Sean Waltman

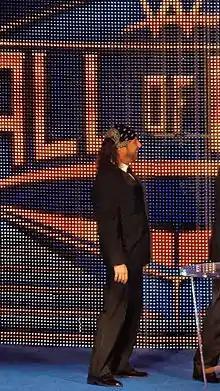
Waltman is a two-time inductee into the WWE Hall of Fame, having been inducted in 2019 as a member of D-Generation X and in 2021 as part of the nWo

On April 15, Waltman, as The 1–2–3 Kid, debuted for Chikara by entering their King of Trios tournament, teaming with Arik Cannon and Darin Corbin (Team Minnesota). They were eliminated in the first round by Team Michinoku Pro (Dick Togo, Great Sasuke and Jinsei Shinzaki). The day after, Waltman defeated Amazing Red, Frightmare and Obariyon in a four-way elimination match to make it to the next day's "Rey de Voladores" tournament final, losing to El Generico. After the match, Waltman said he believed 2011 would be his last year in professional wrestling, praising Chikara as the "future of wrestling" and thanking them for a memorable weekend.